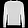
Label: Pullover